Proboscidea (plant)

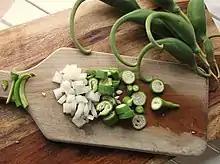
Unripe pods of "Proboscidea parviflora" chopped with onions on a cutting board.

The fruits of all species are edible before they ripen and become woody. They can be steamed and eaten much like okra. Some species (particularly "Proboscidea parviflora") are used in basket weaving by the Tohono O'odham who have selected for varieties with longer "claws." The Chemehuevi also use devil's claw pods in basketry. The Hia C-eḍ Oʼodham and the Tohono O'odham eat the seeds, which provided an important source of dietary oils. "Proboscidea parviflora" was also used as a remedy for rheumatism.